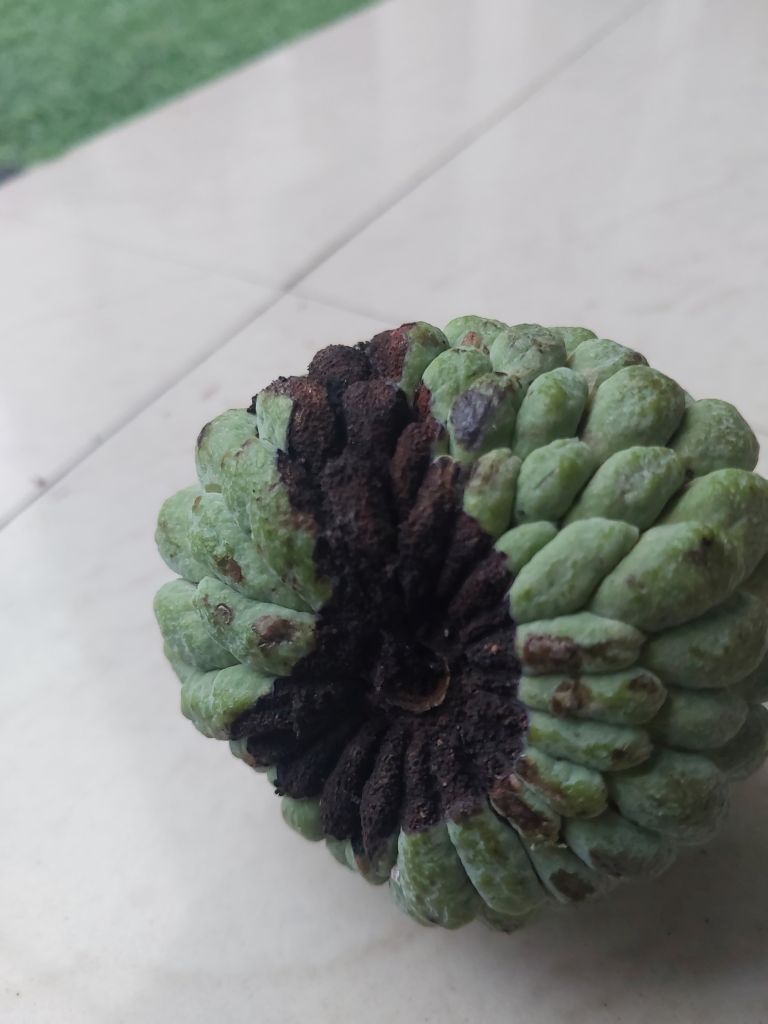
Disease label: Diplodia Rot